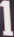
Number: 1